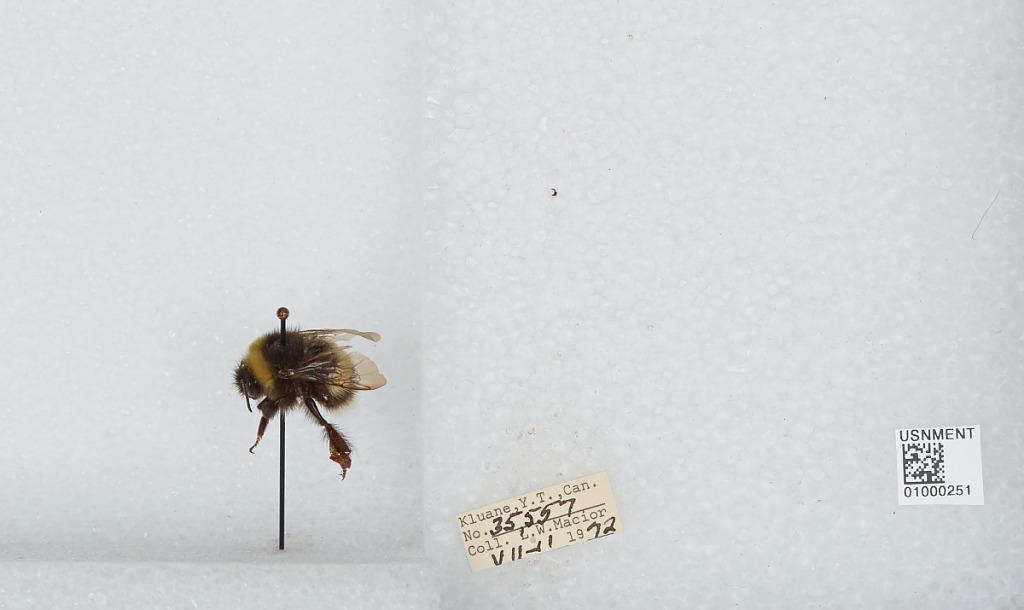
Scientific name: Bombus (Bombus) lucorum (Linnaeus)
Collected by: L. Macior
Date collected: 1972-7-11
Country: Canada
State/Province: Yukon Territory
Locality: Kluane
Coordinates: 60.75, -139.5